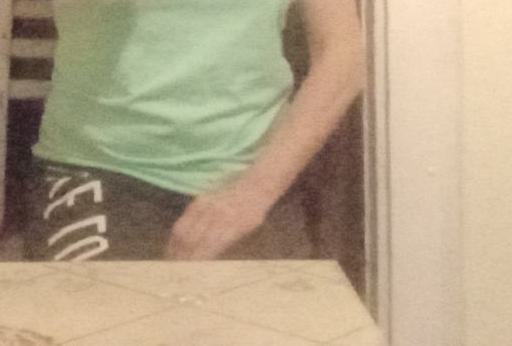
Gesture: no_gesture